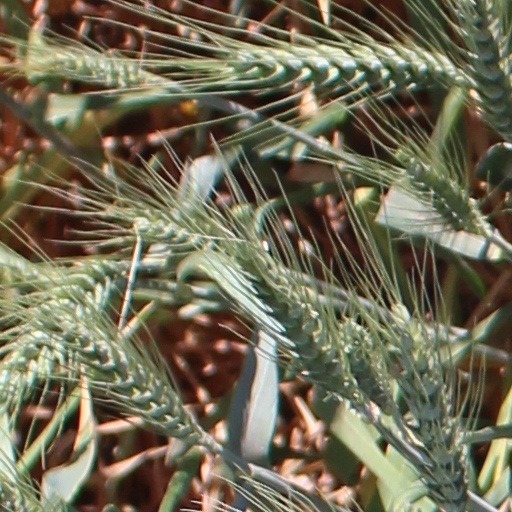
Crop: wheat